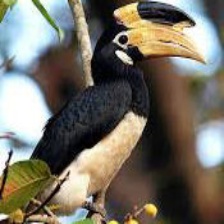
Species: AFRICAN PIED HORNBILL
Scientific name: TOCKUS FASCIATUS
ImageNet parent category: hornbill